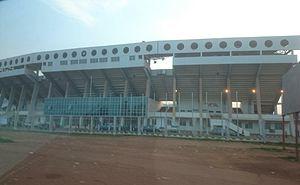
Le Complexe Sportif Barthélemy Boganda est un stade multi-sport, situé à Bangui, en République Centrafricaine. Construit à partir de 2003 par l'entreprise chinoise Complan, il est remis au gouvernement centraficain le 16 juin 2006 et inauguré le 30 décembre 2006 par le président François Bozizé.